Severo Fernández

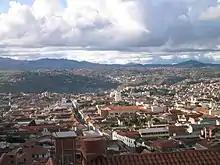
Sucre had been considered the center of the country since 1825. However, by 1898, La Paz had grown to be Bolivia's most important city, as well as the seat of the Liberals.

Fernández wanted to settle the decade-long debate regarding what city was officially the Bolivian capital. Up until 1880, the seat of executive power was wherever the current president resided. Hence, Congress met, between 1825 and 1900, on twenty-nine occasions in Sucre, twenty in La Paz, seven in Oruro, two in Cochabamba and one in Tapacarí. Officially, the capital of Bolivia was Sucre since the presidency of Antonio José de Sucre, remaining as such over the years due to the lack of resources to build a new capital and the influence of its aristocracy. However, by the 1880s, conservative presidents chose to settle in Sucre, making it the "de facto" capital of the country.